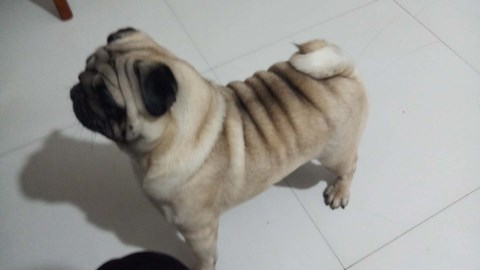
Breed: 798-n000130-pug